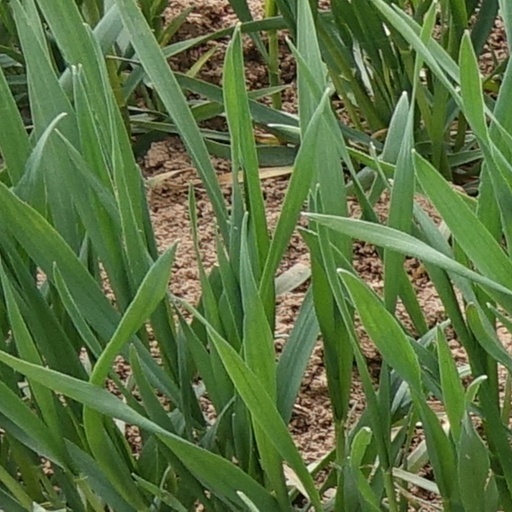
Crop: wheat